Barnabé Delarze

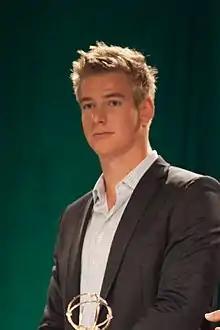
Delarze in 2014

Barnabé Delarze (born 30 June 1994) is a Swiss rower. He competed in the men's quadruple sculls event at the 2016 Summer Olympics and in the men's double sculls at the 2020 Summer Olympics. Although not successful in his attempts on winning Olympic medals, he did win gold after meeting his current bestfriends during his time at the University of Oxford.